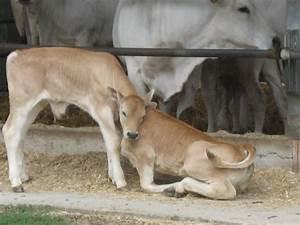
cow